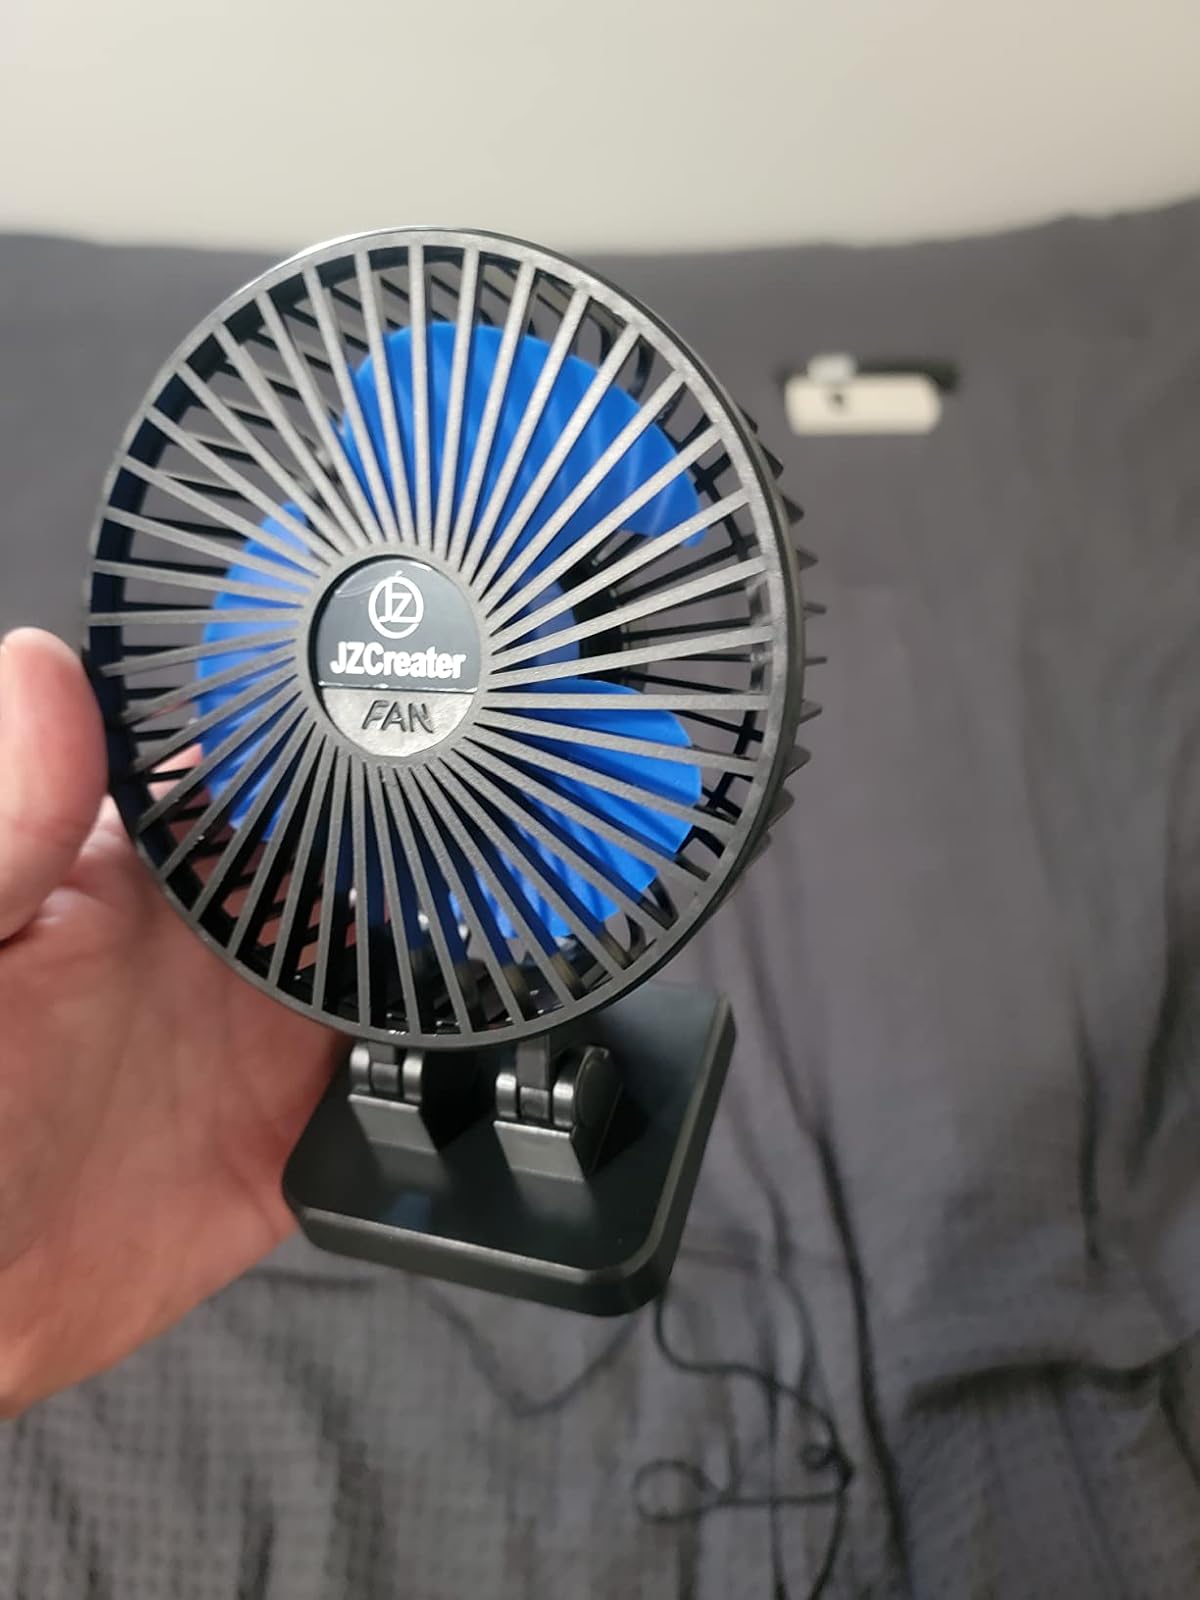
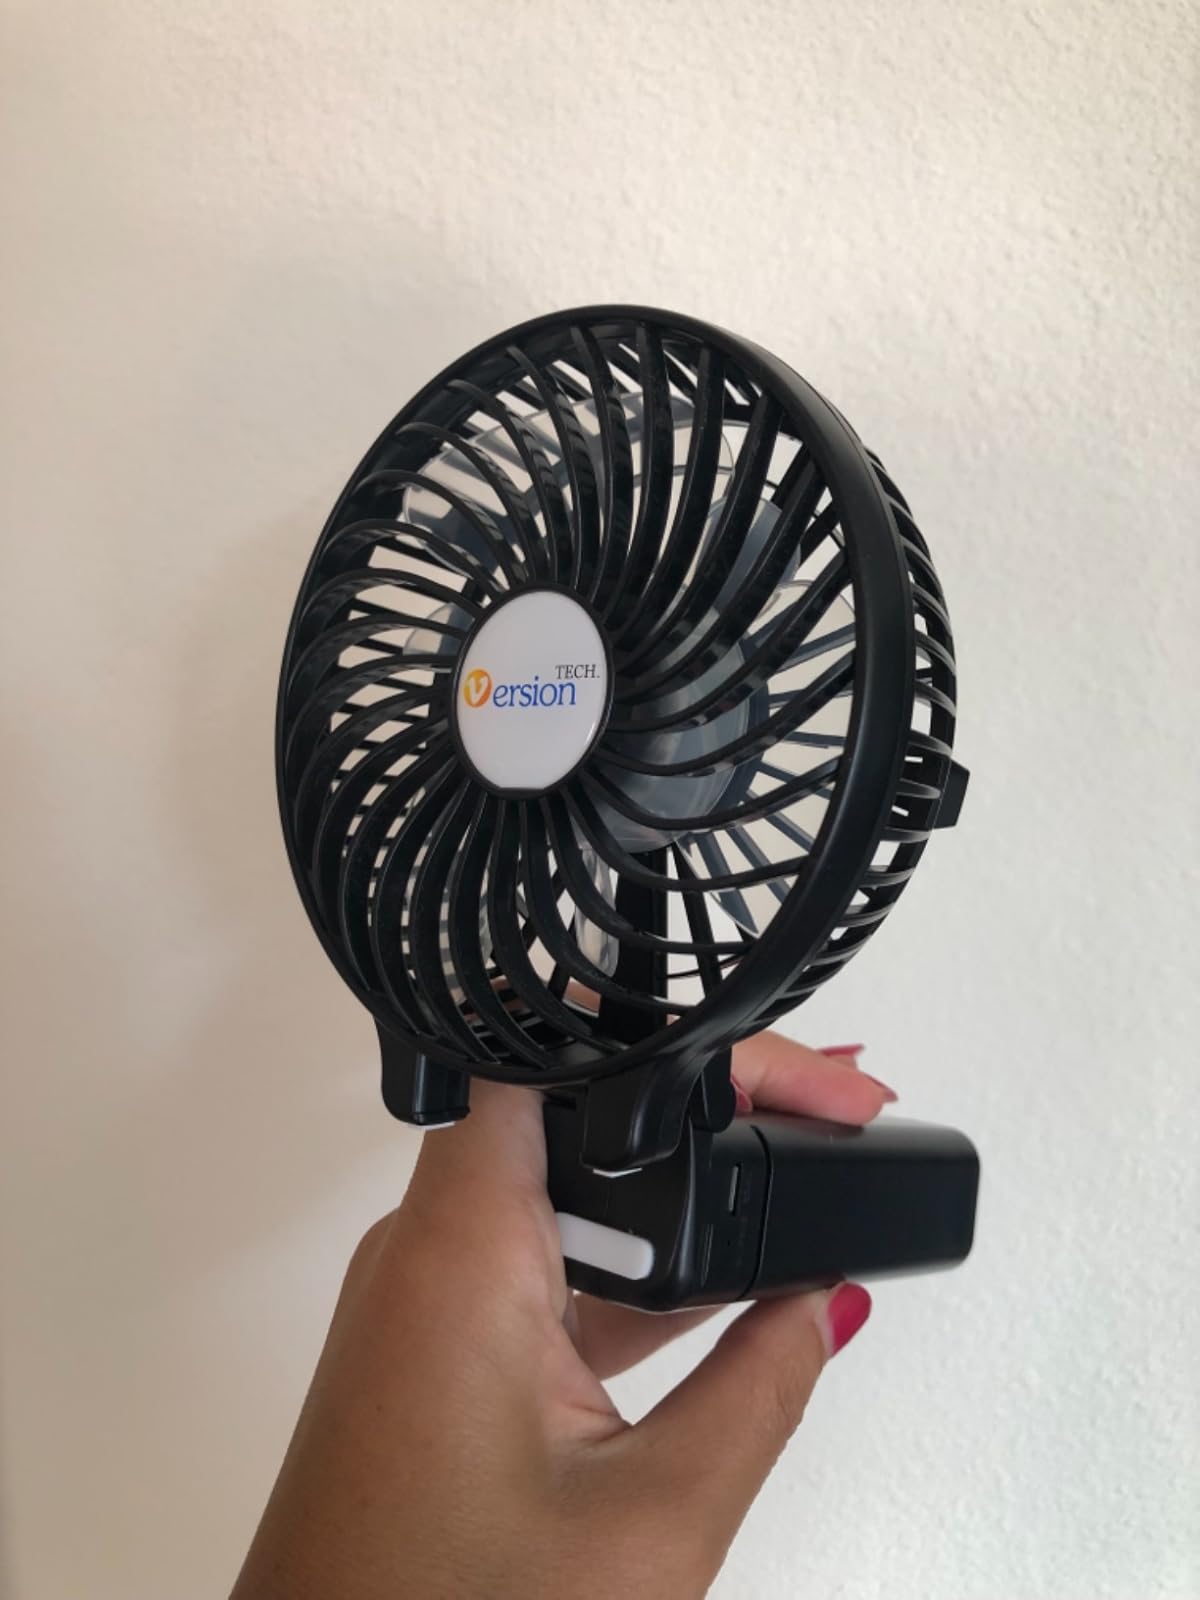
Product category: fan
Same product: no